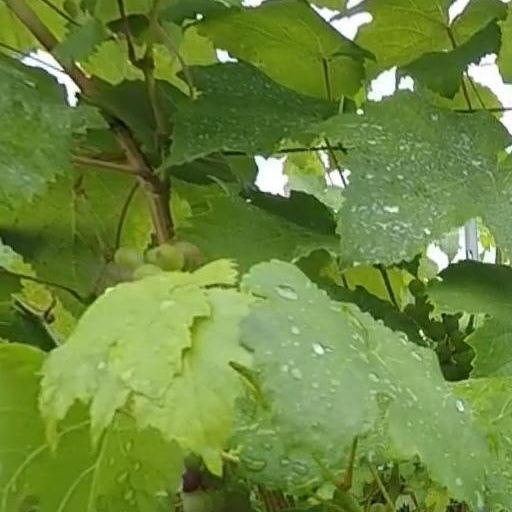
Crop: grape